CBS International Business School

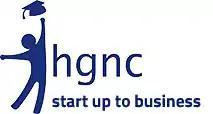
Logo of hochschulgründernetz cologne e. V.

In 2018, CBS International Business School took over the office of the hochschulgründernetz cologne e. V.(hgnc), which is represented by Prof. Dr. Ulrich Anders as Managing Director and Flora Carlhoff as Project Manager. The hgnc offers a wide range of consulting and information services for prospective founders from the Cologne region, which are free of charge for students, graduates and scientists from Cologne universities and non-university research institutions. With 20 partners from universities and institutions in Cologne (including innovation centres, banks, the and the City of Cologne), the association, which was founded in 1998, has developed into the first point of contact and expert network in Cologne.